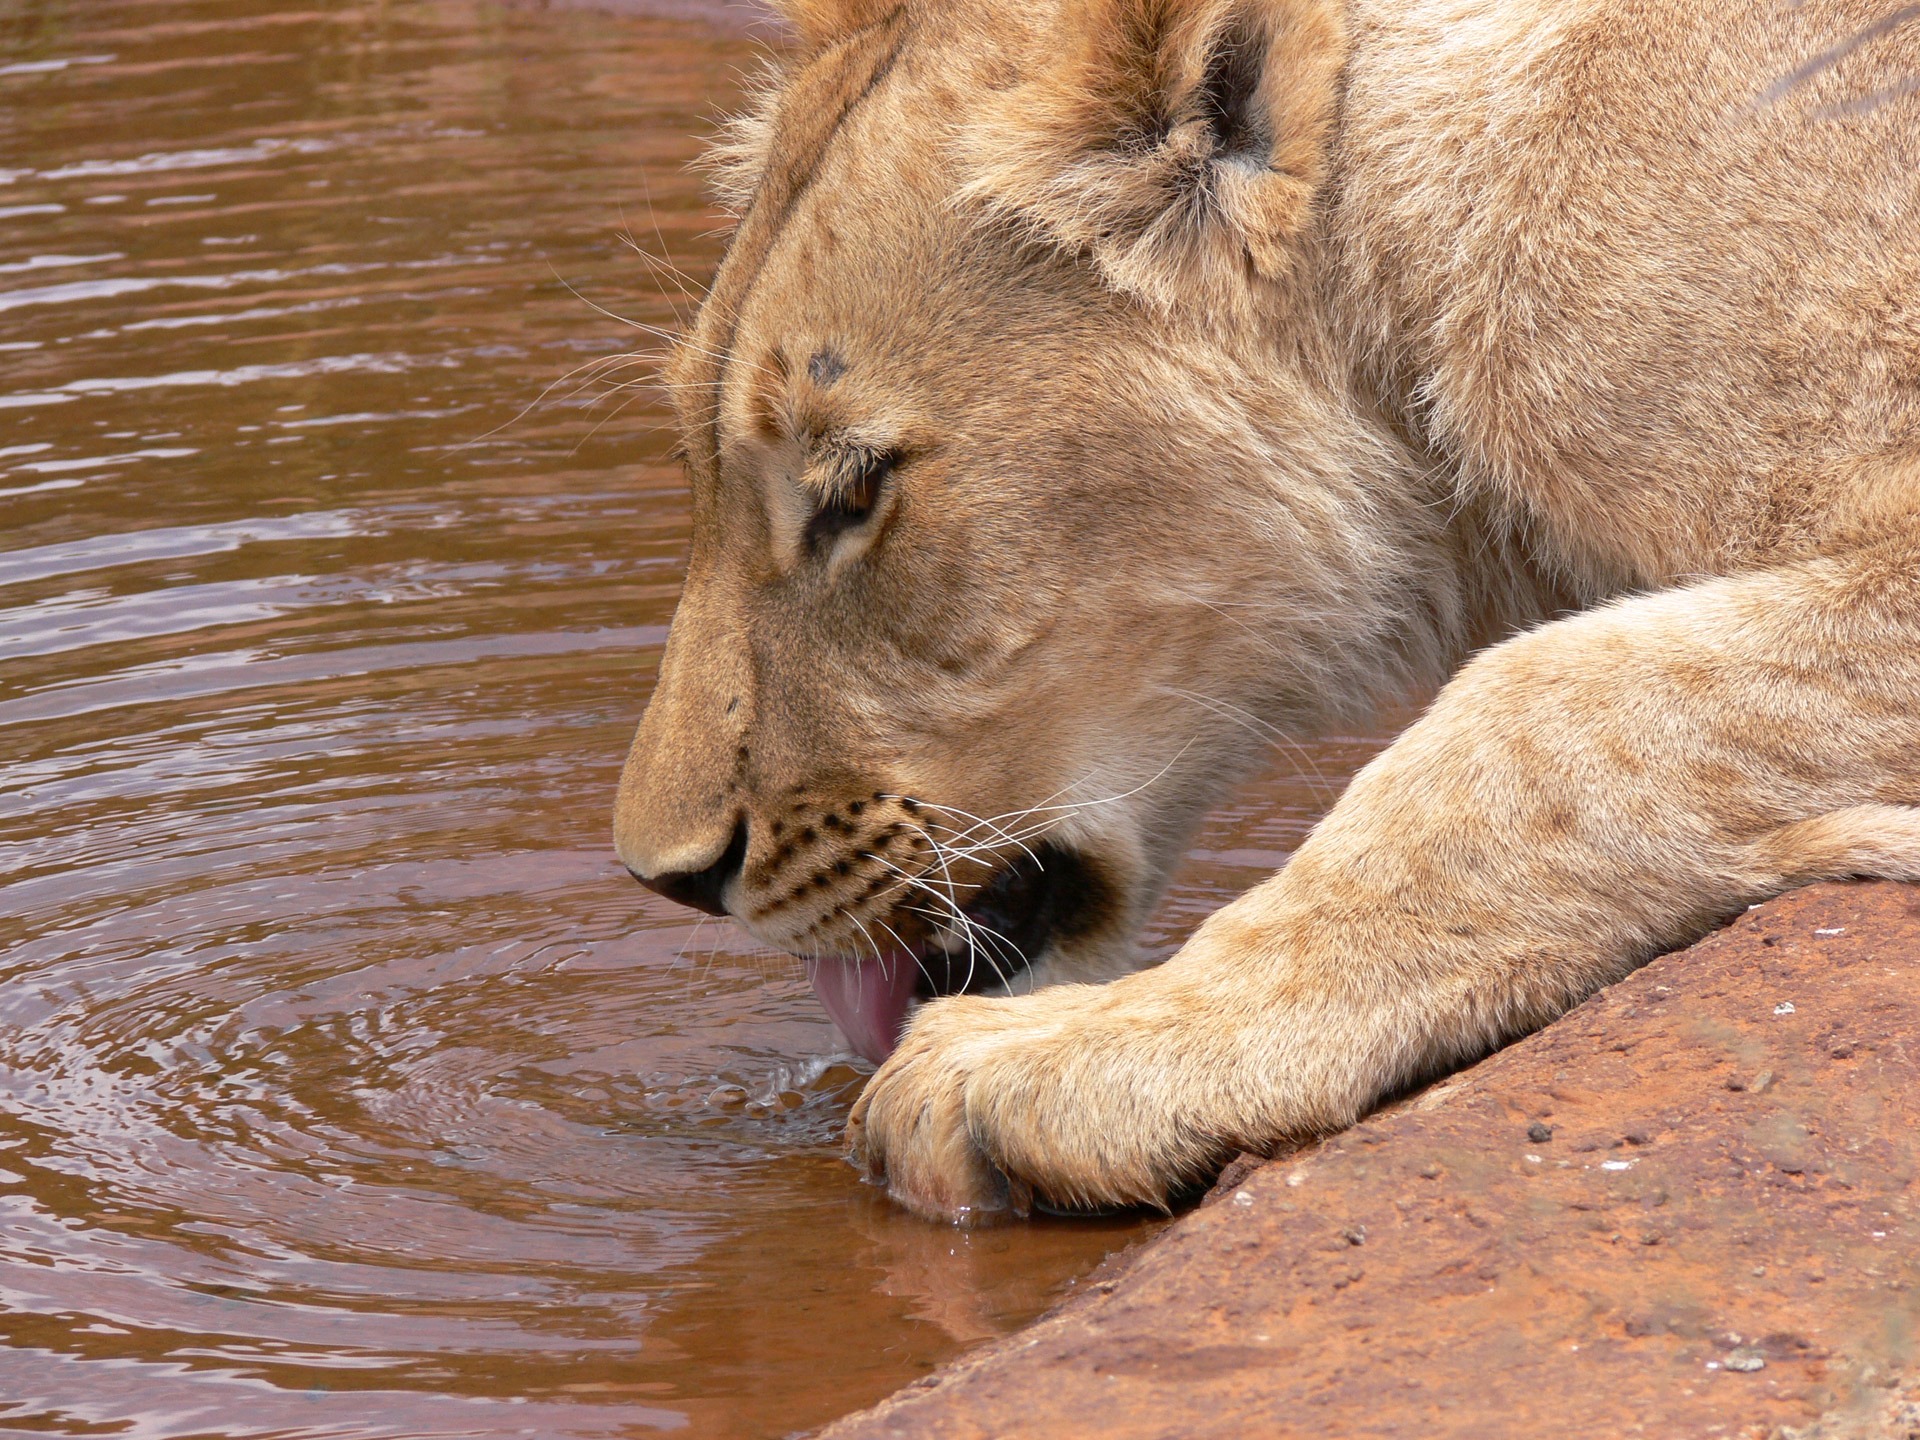
nature, wilderness, animal, wildlife, wild, environment, mammal, mane, fauna, lion, lioness, big cat, outdoors, nose, whiskers, zoology, drinking, vertebrate, species, safari, puma, big cats, cat like mammal